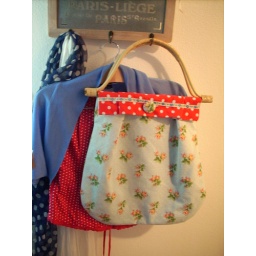
girls in white dresses with blue satin sashes